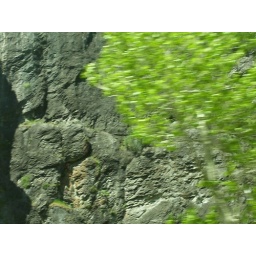
Blurred tree in front of canyon wall in Logan Canyon